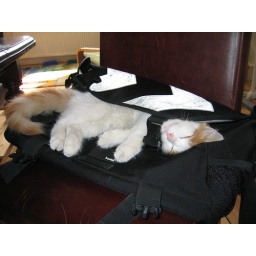
cat in bag